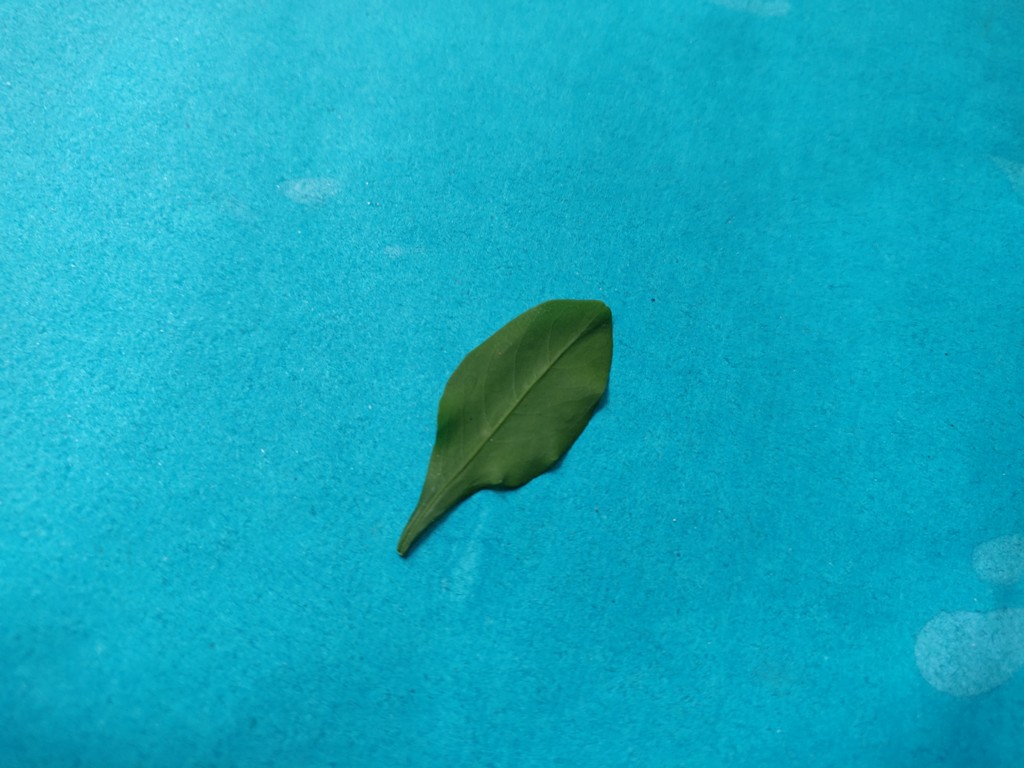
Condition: Healthy
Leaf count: single
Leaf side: front